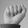
ASL letter: A